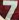
Number: 7